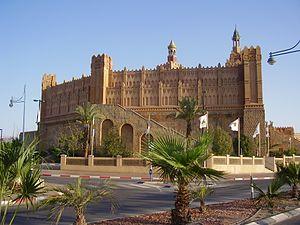
"Kings City est un parc à thème biblique d'Eilat, en Israël, qui a été inauguré en juin 2005. Il a nécessité un investissement d'environ USD 40 millions. Il est la propriété de ""Africa Israel"", ""dd Elran Real Estate Ltd"" et un investisseur suisse.